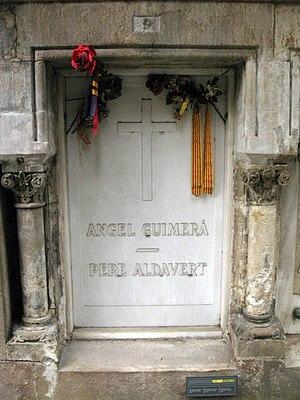
Àngel Guimerà i Jorge, né le 6 mai 1845 à Santa Cruz de Tenerife et mort le 18 juillet 1924 à Barcelone, est un dramaturge et poète espagnol de langue catalane.